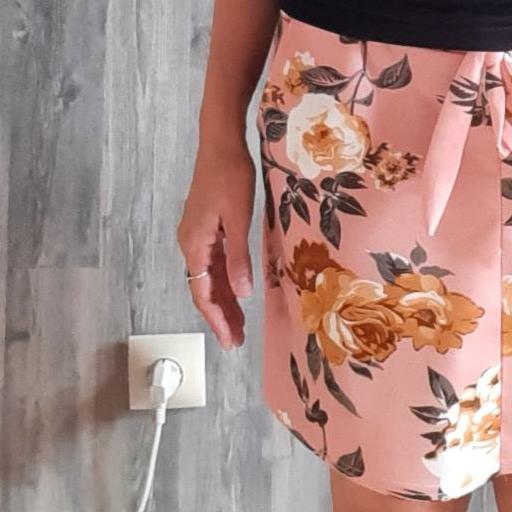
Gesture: no_gesture